Each Dawn I Die

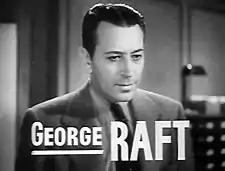

The novel was published in 1938. Warners bought the film rights who announced it as a vehicle for James Cagney. Edward G. Robinson was discussed as a possible co-star. Robinson was then replaced by John Garfield and Michael Curtiz was set to direct.